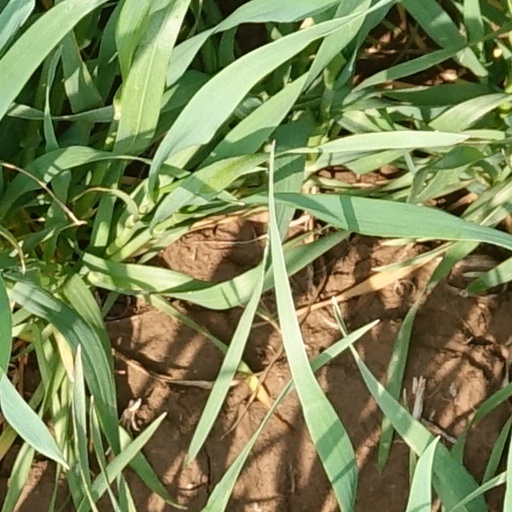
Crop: wheat